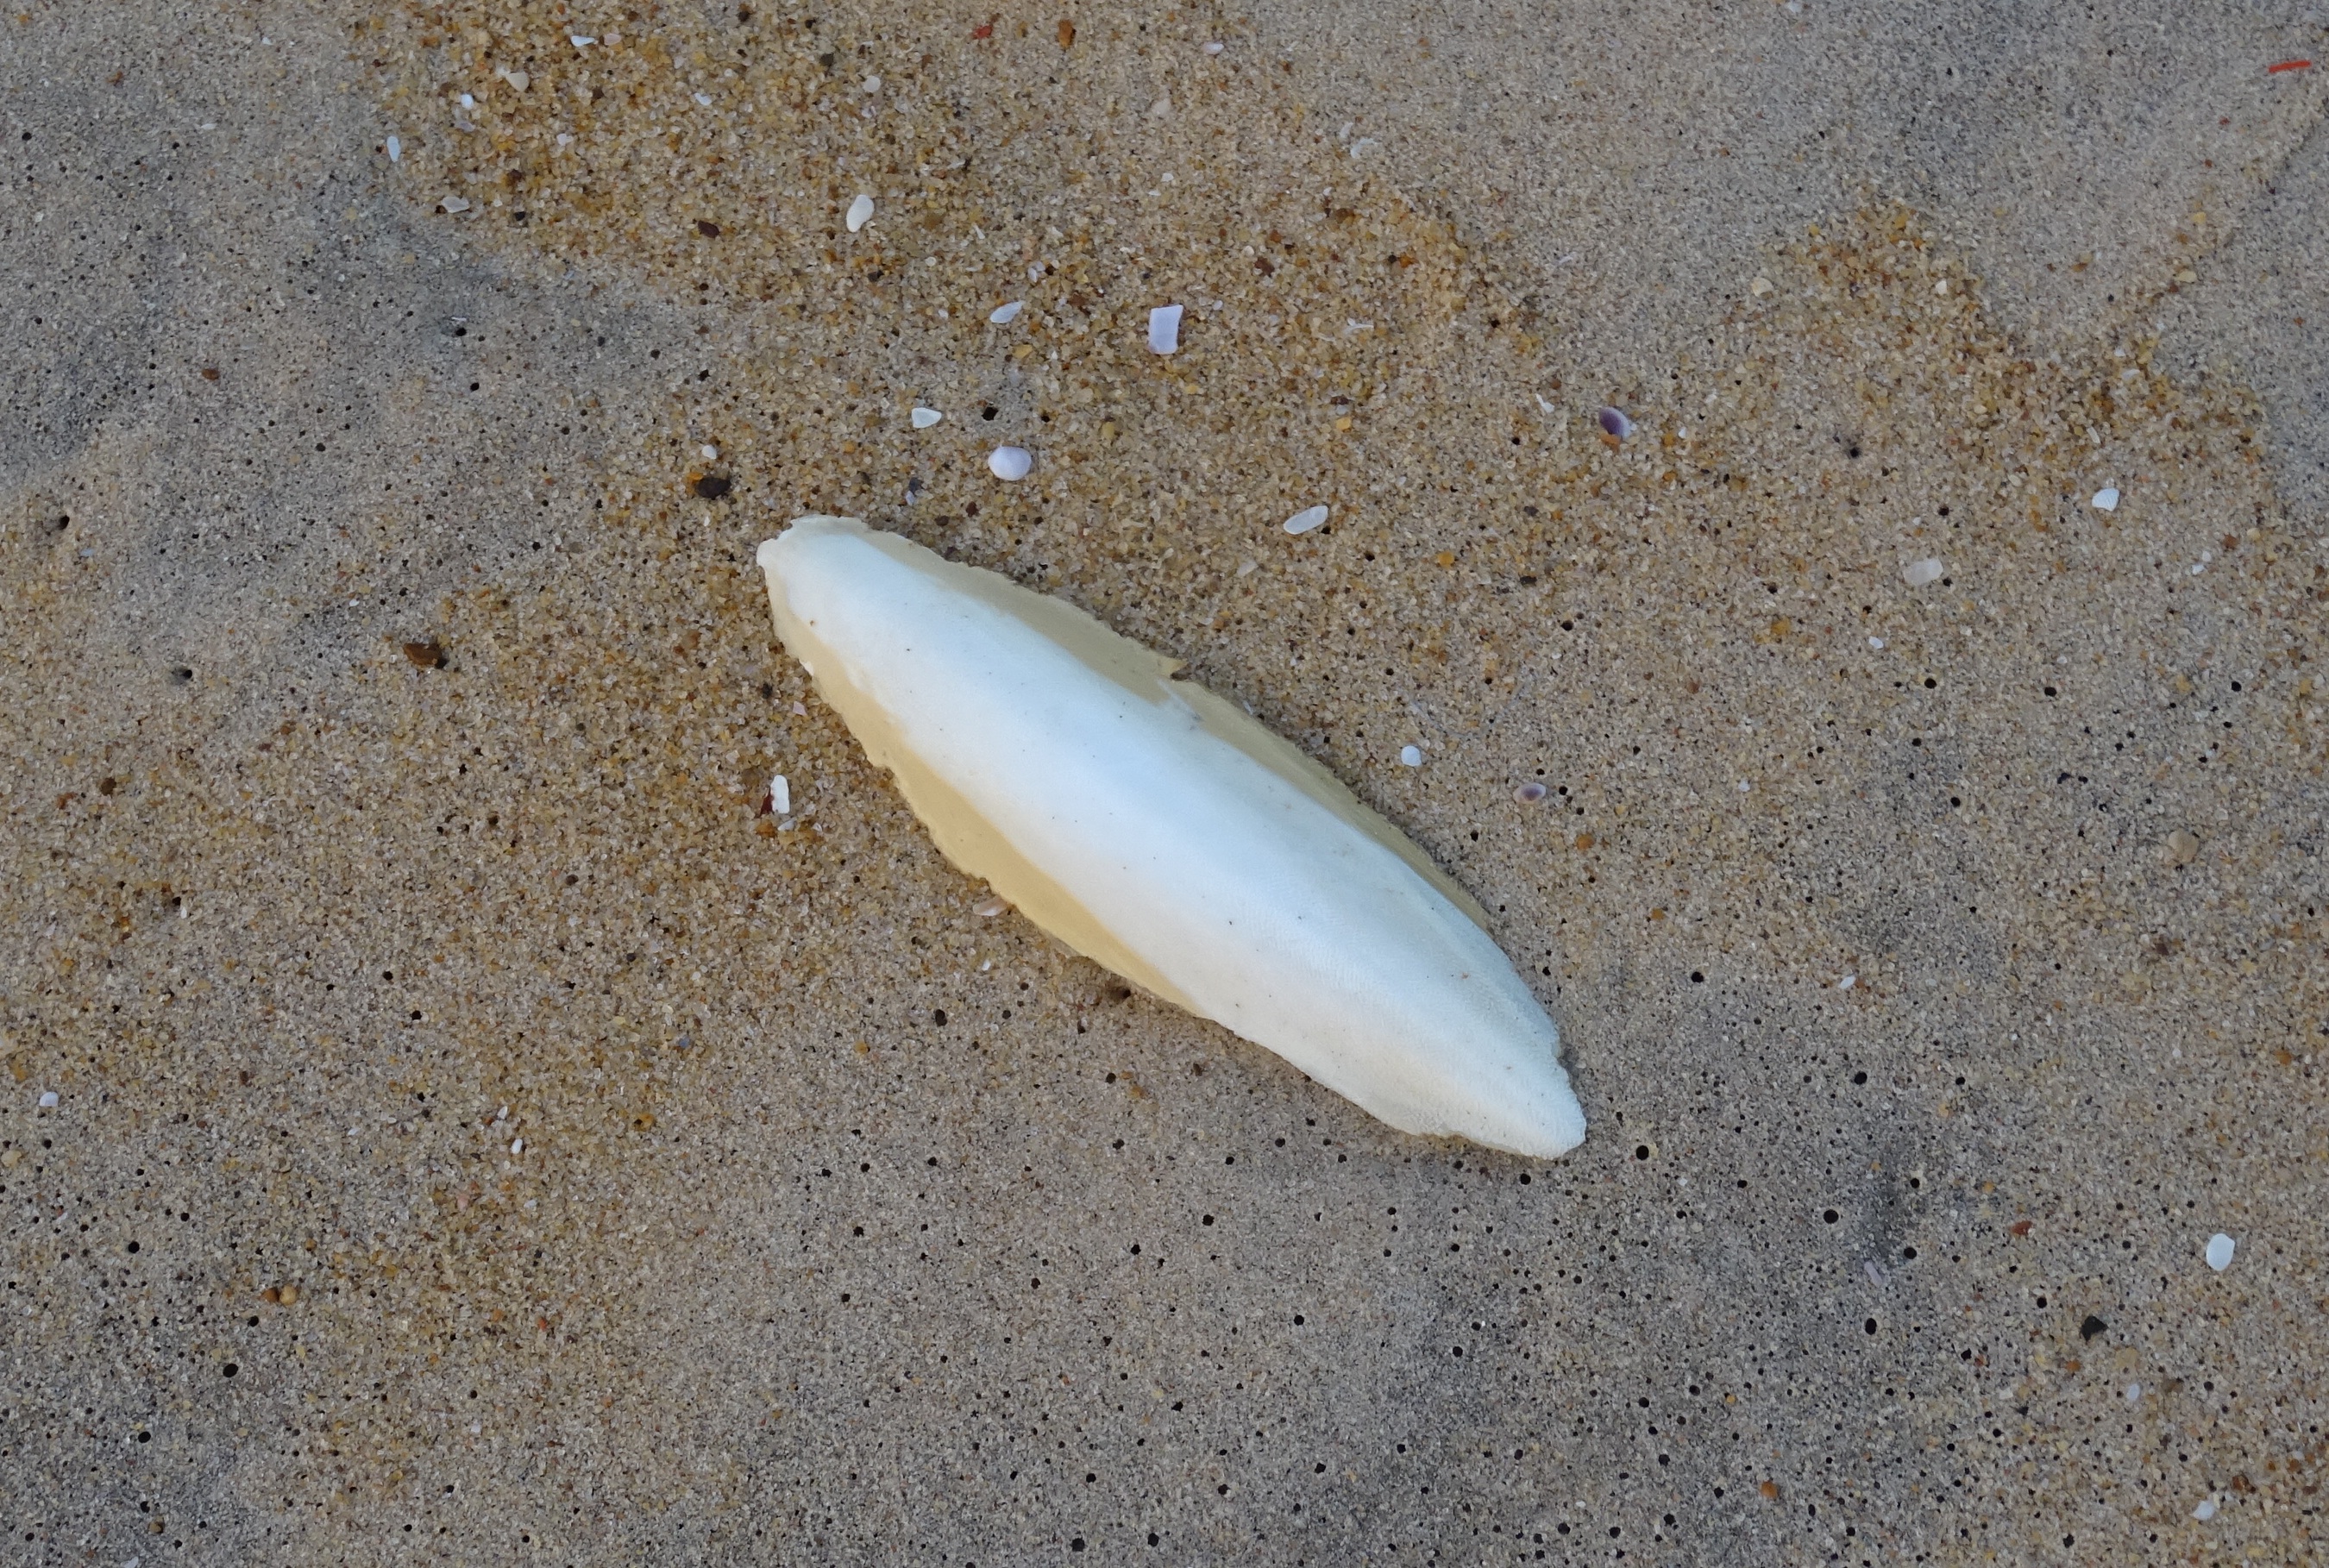
beach, sand, animal, food, seafood, aquatic, material, shell, invertebrate, seashell, conch, marine, india, cuttlefish, arabian sea, mangalore, marine biology, marine invertebrates, cuttlebone, cuttle fish, karavali